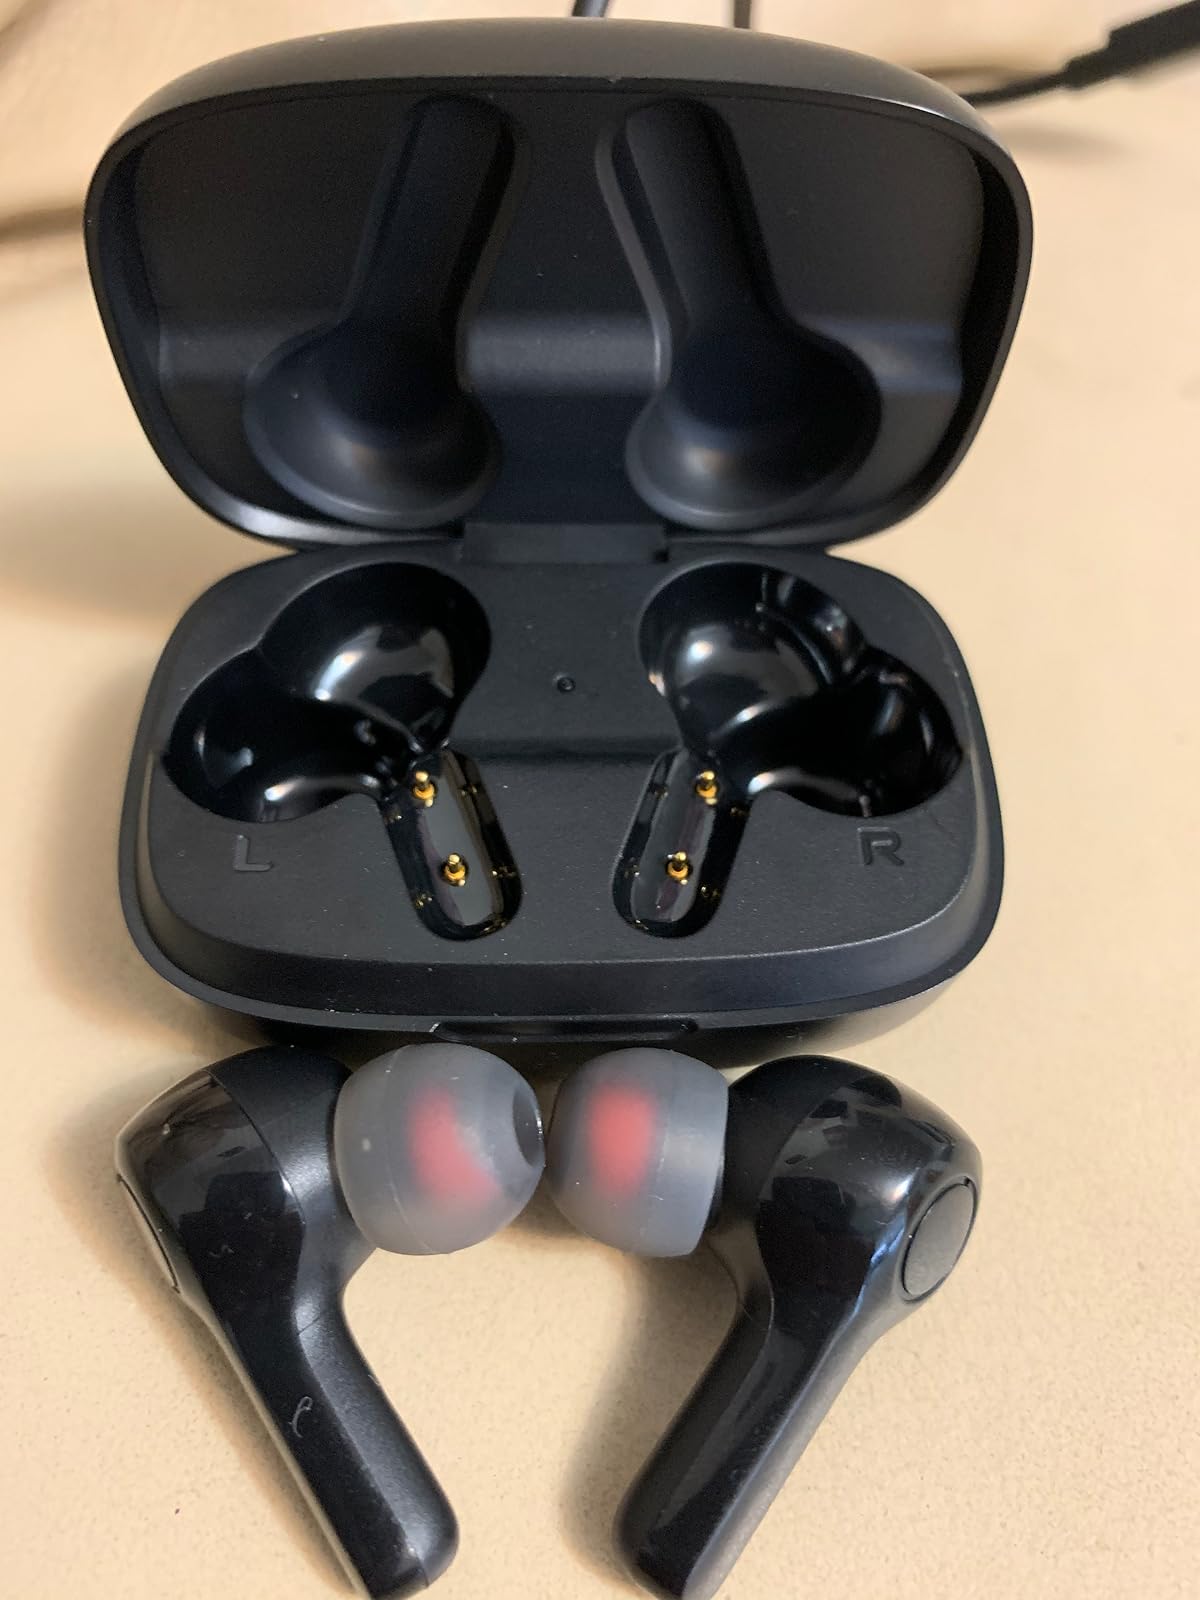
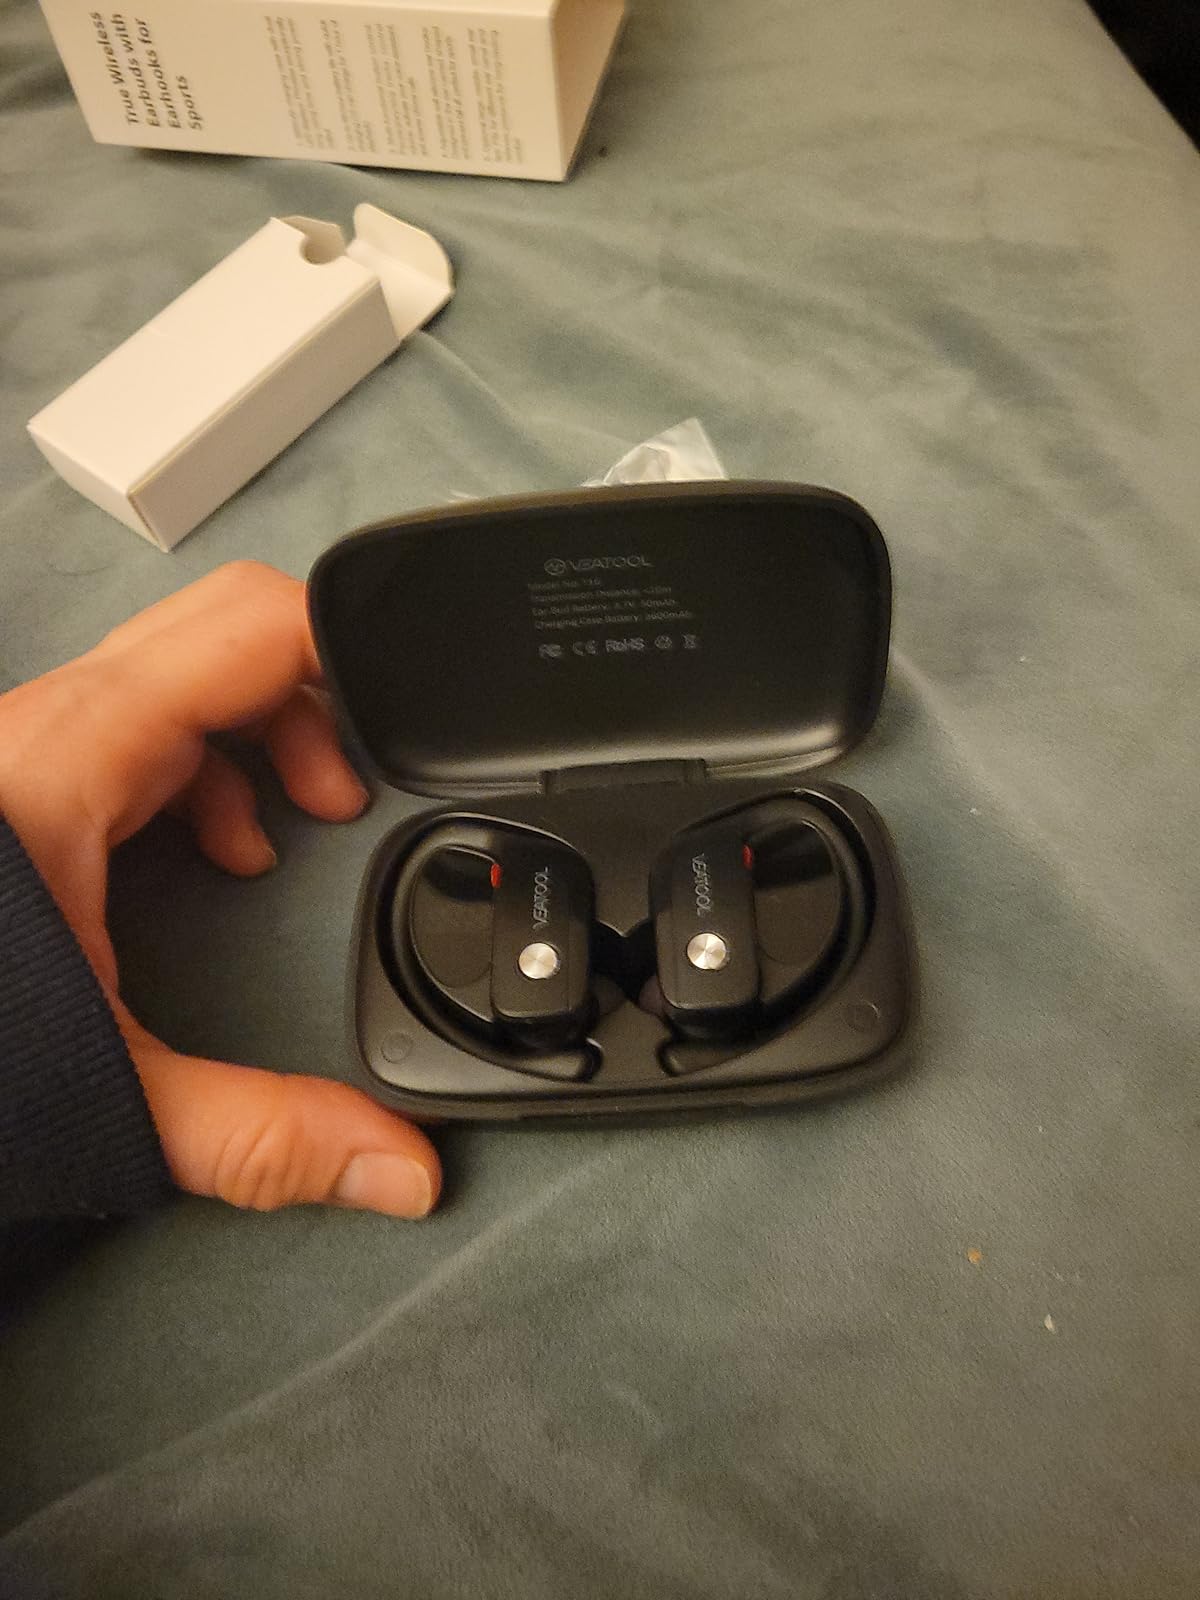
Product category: earbuds
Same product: no